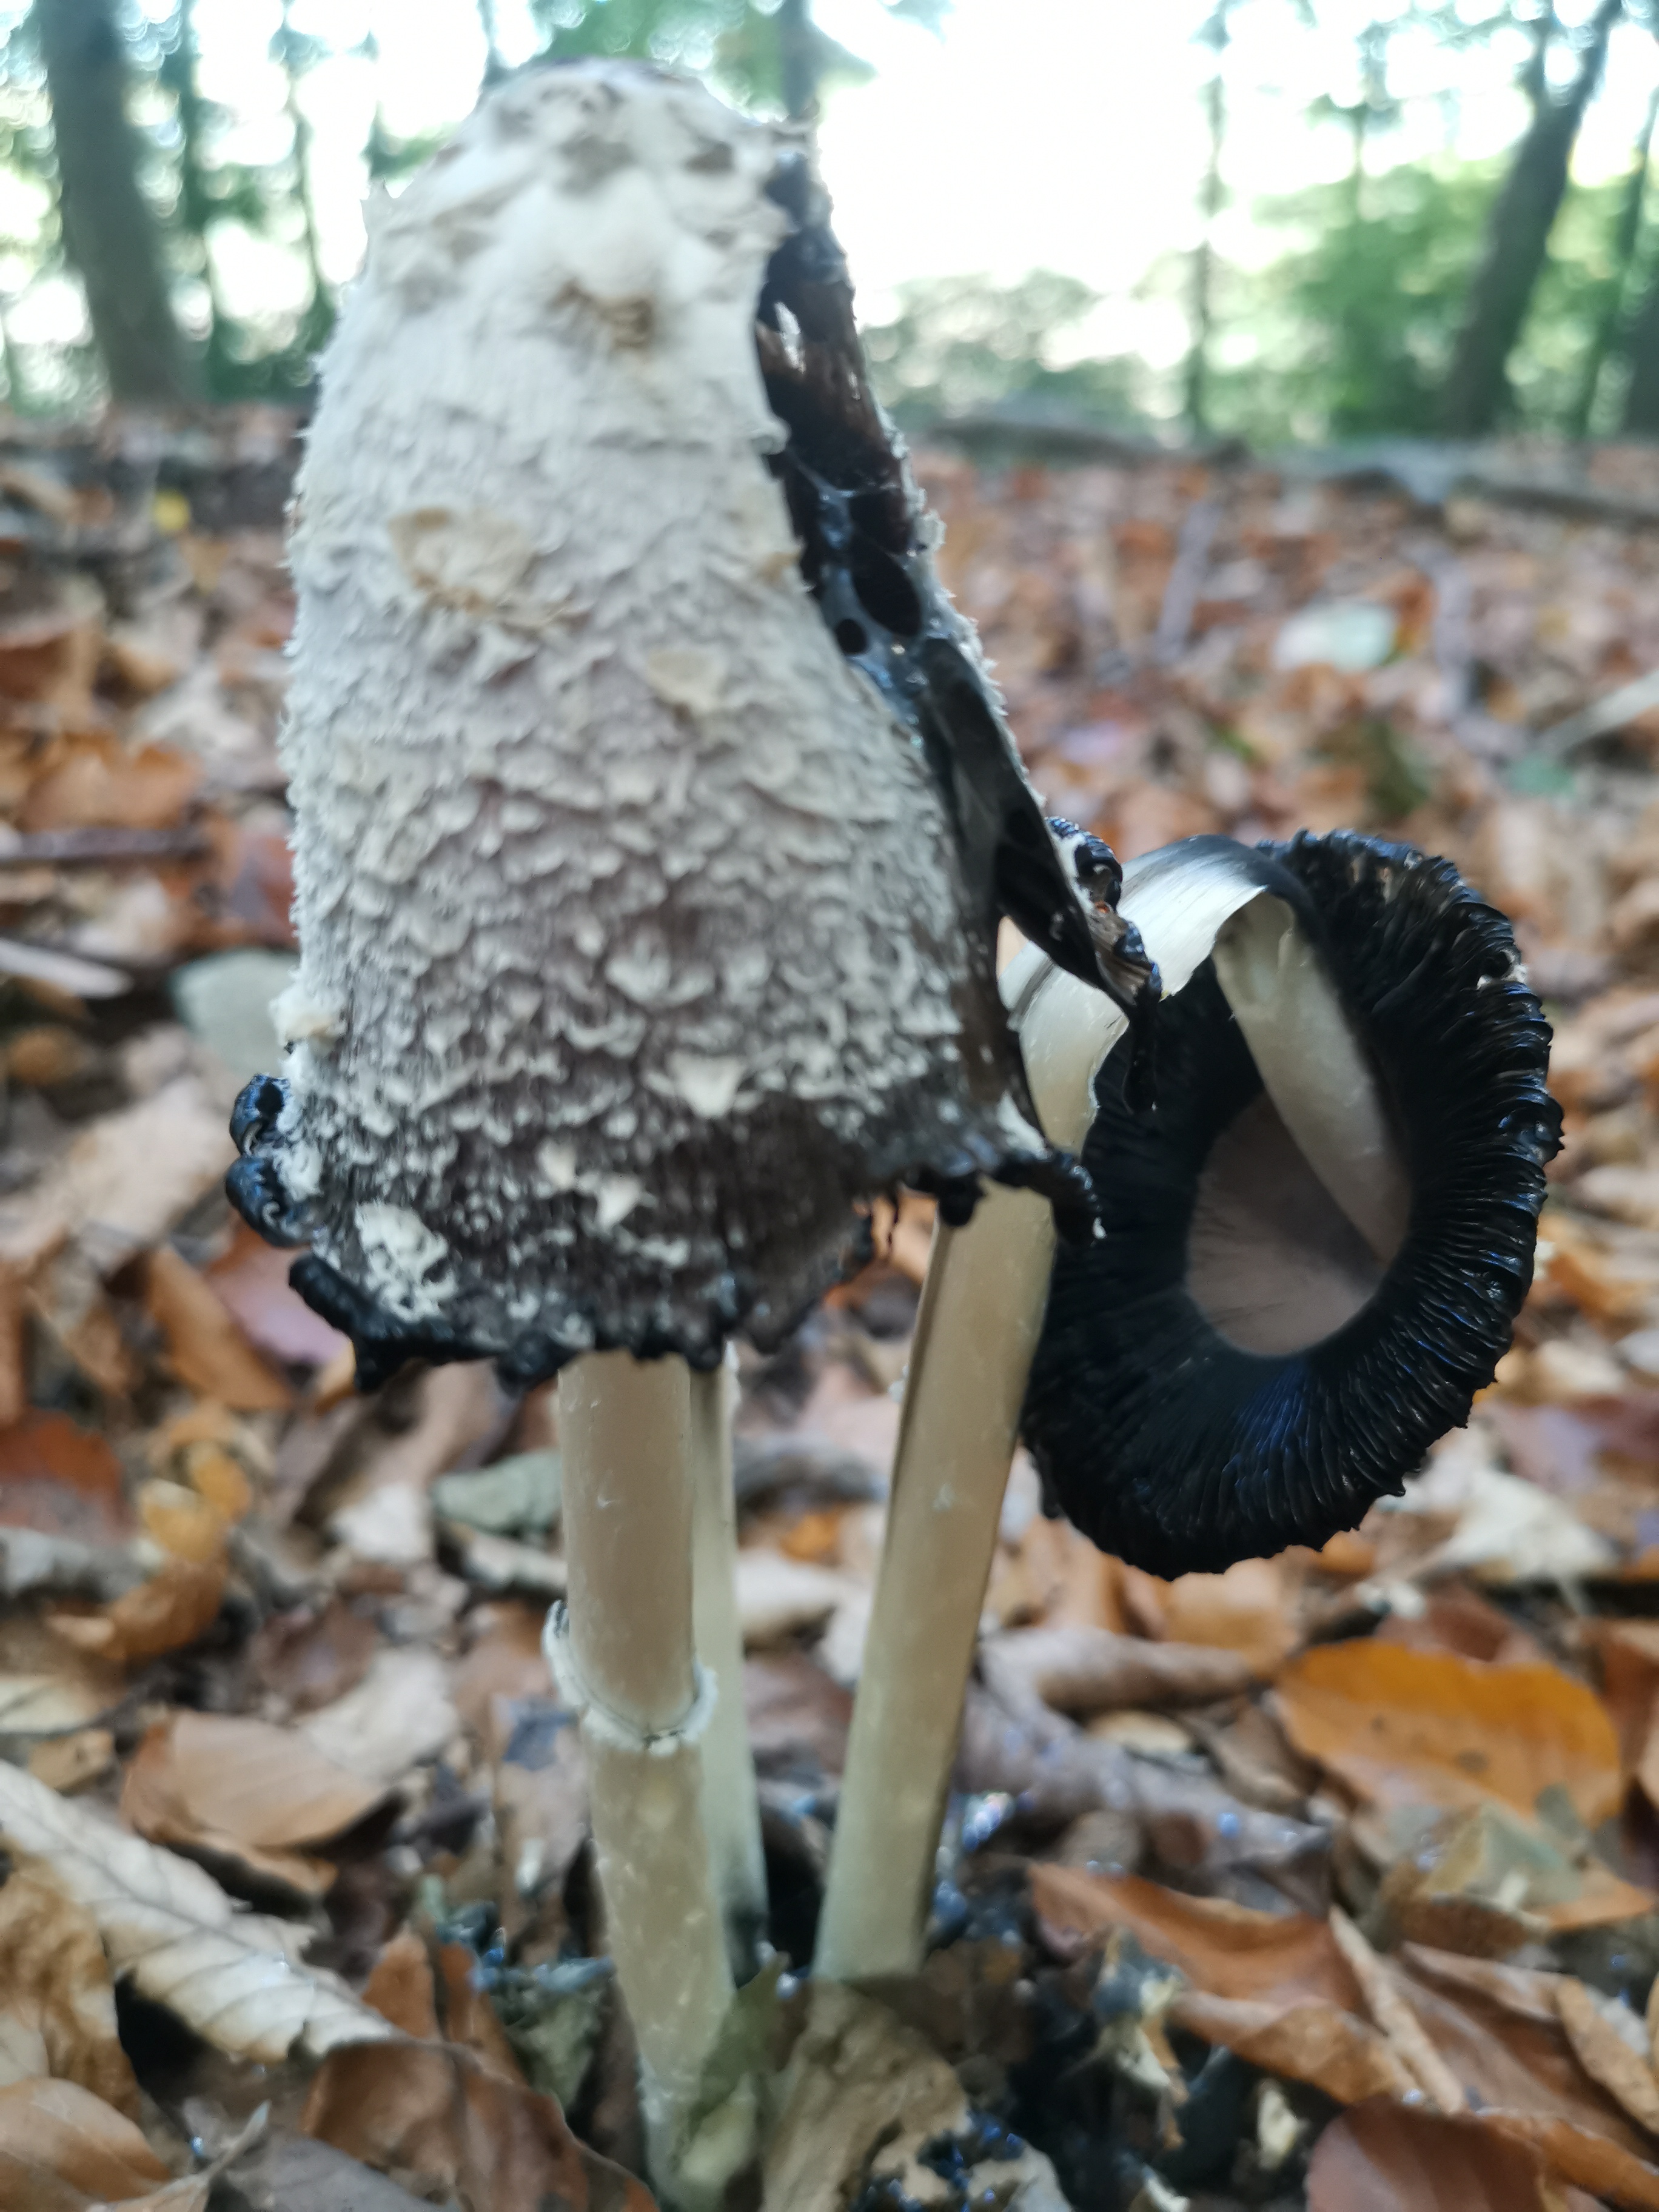
plants, sunlight, nature, forest, landscape, organism, plant, terrestrial plant, twig, tree, biome, wood, fawn, terrestrial animal, tread, automotive tire, close up, mushroom, beak, fungus, soil, edible mushroom, grass, agaricaceae, trunk, plant stem, tail, wildlife, vascular plant, lawn ornament, metal, agaricomycetes